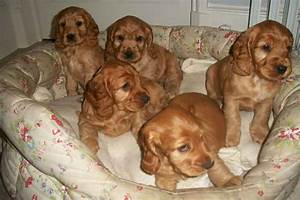
Label: cane